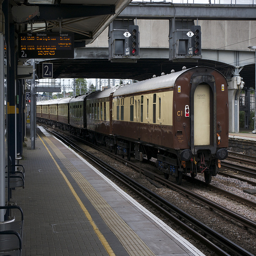
a train making it's way through a station
The passenger train is travelling through the station.
A train at a train station with multiple carts.
a long train pulling away from a platform
A train at a train station with no people present.